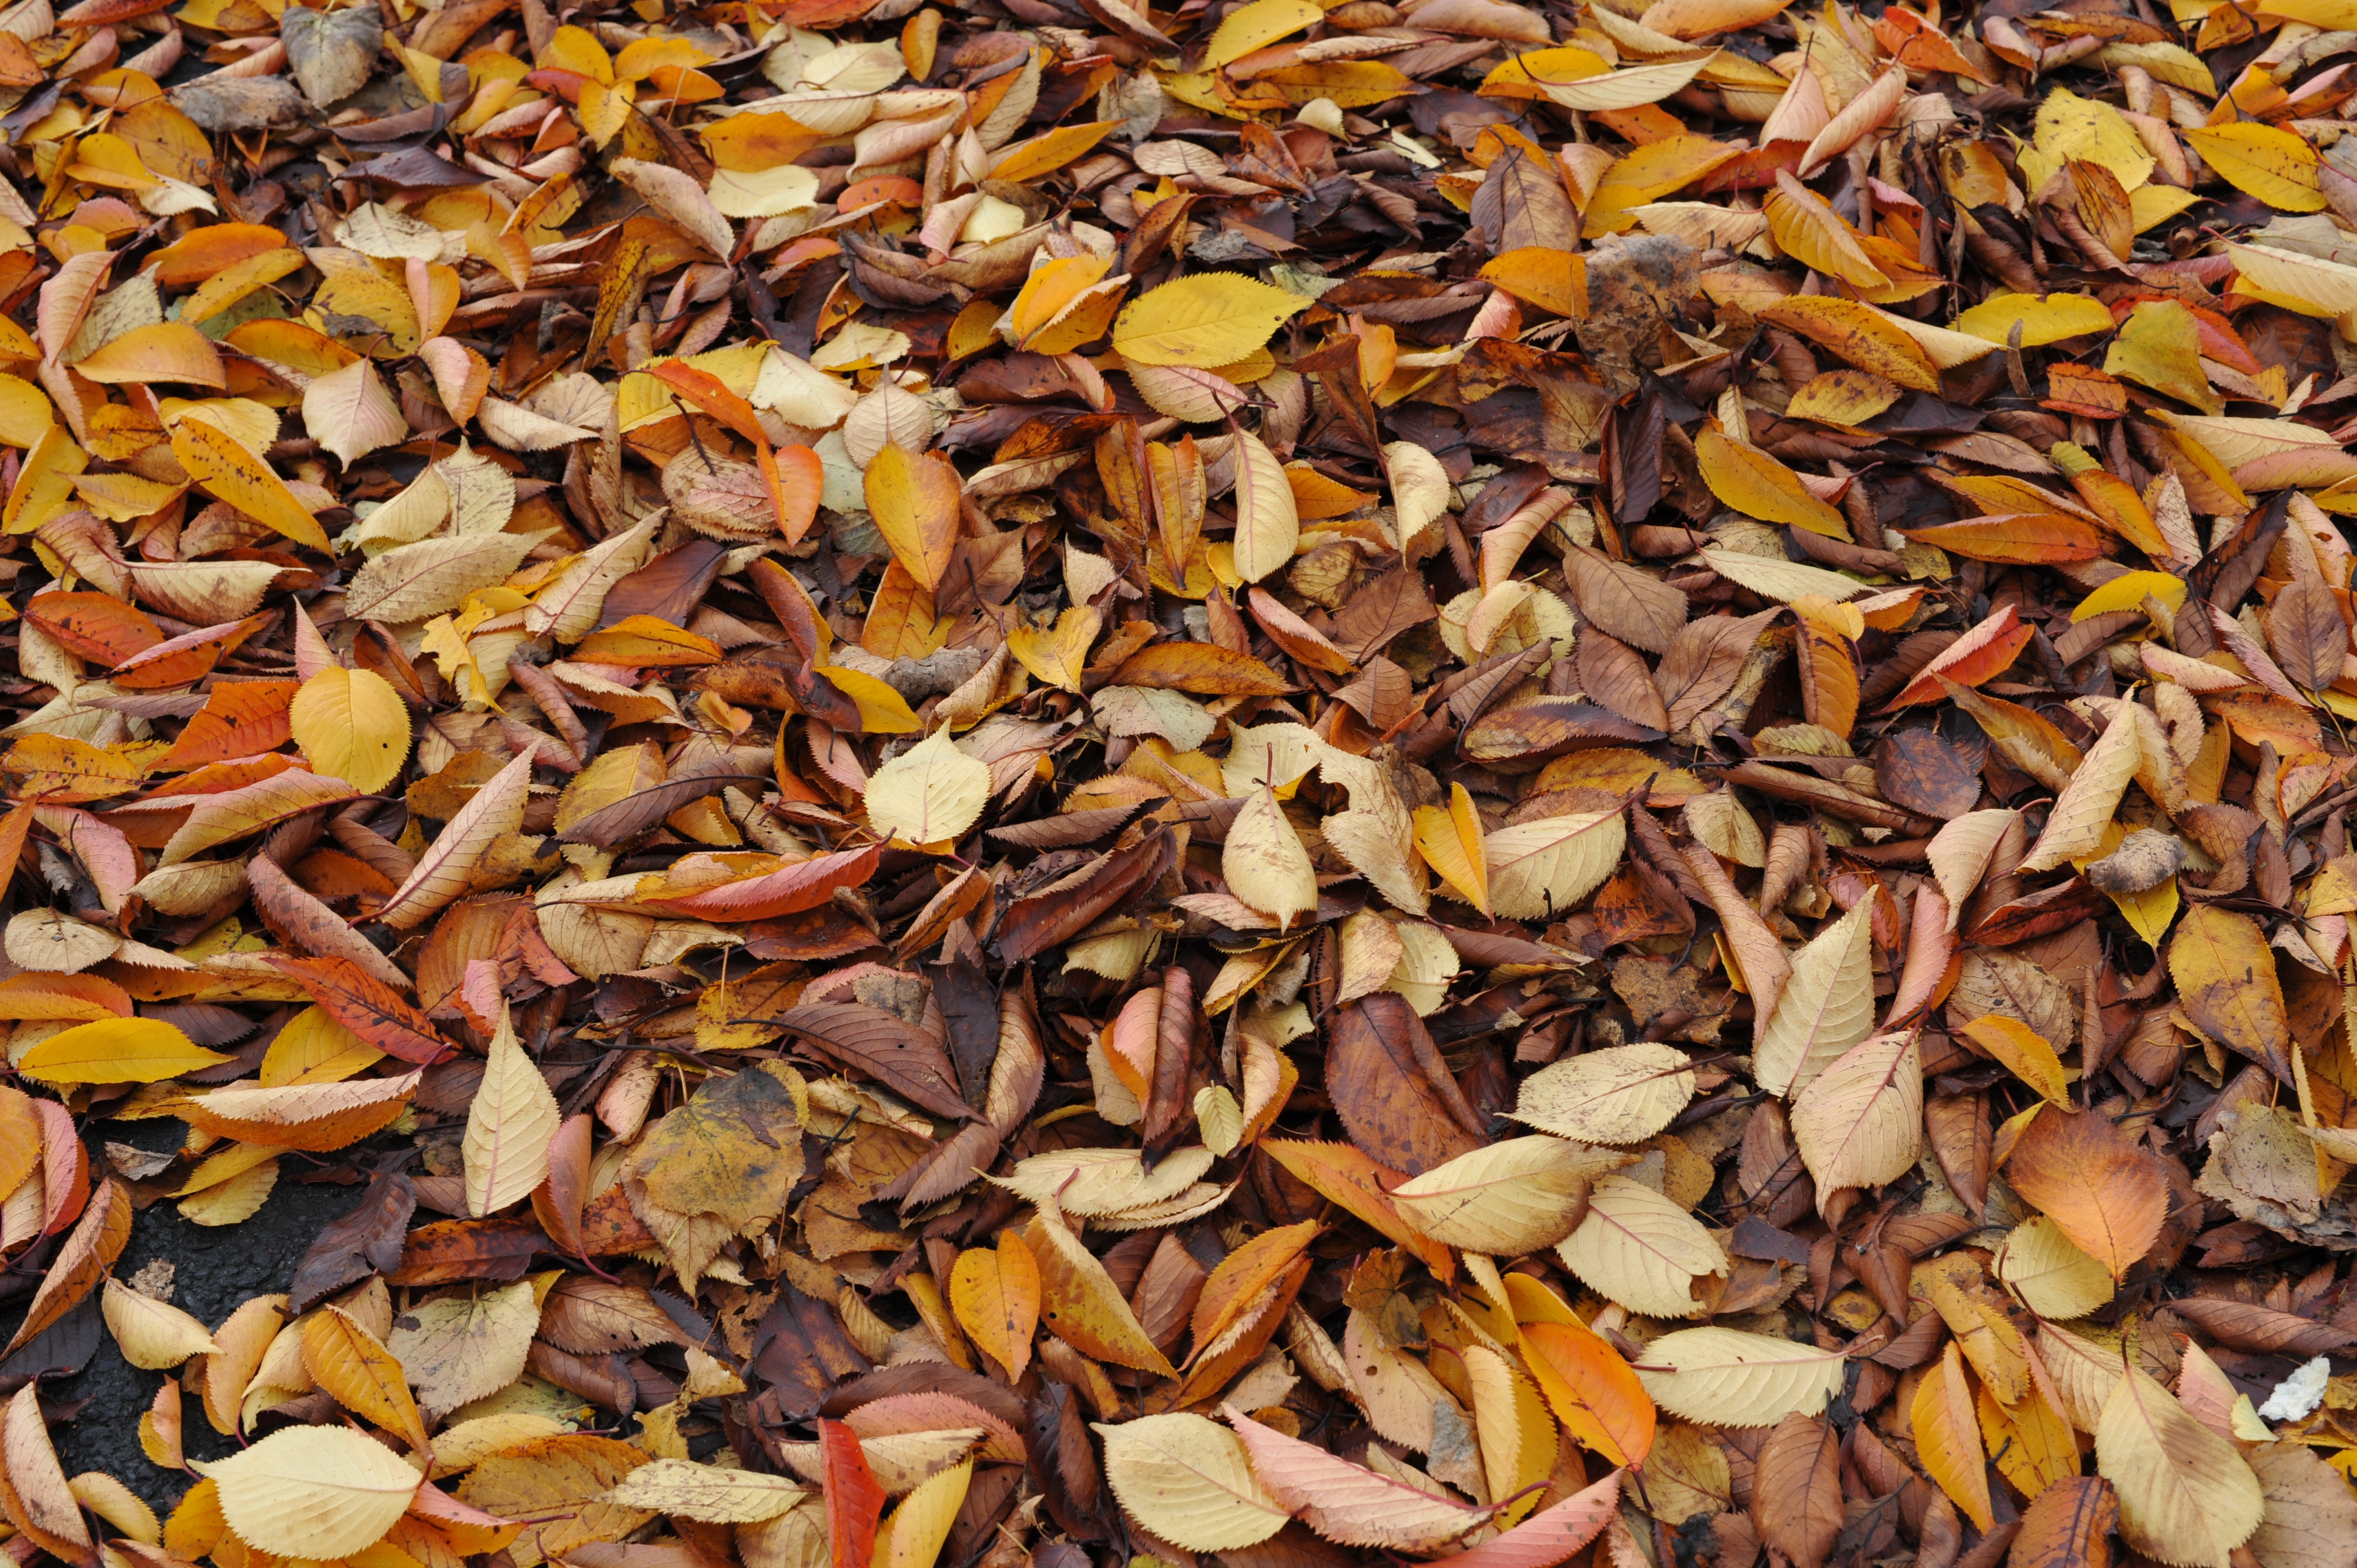
nature, plant, leaf, flower, petal, foliage, food, herb, produce, crop, autumn, breakfast, brown leaf, dry leaf, leaves, dried leaves, flavor, winter leaf, grass family, land plant